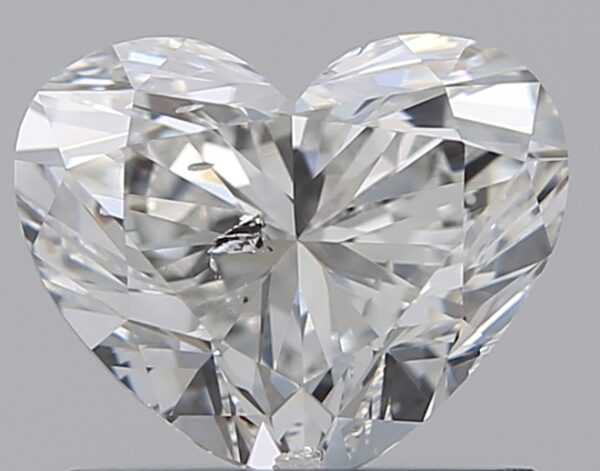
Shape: heart
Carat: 1
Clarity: SI2
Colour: D
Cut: GD
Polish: EX
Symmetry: VG
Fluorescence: ST
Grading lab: HRD
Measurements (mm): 6.9 x 5.65 x 4.05